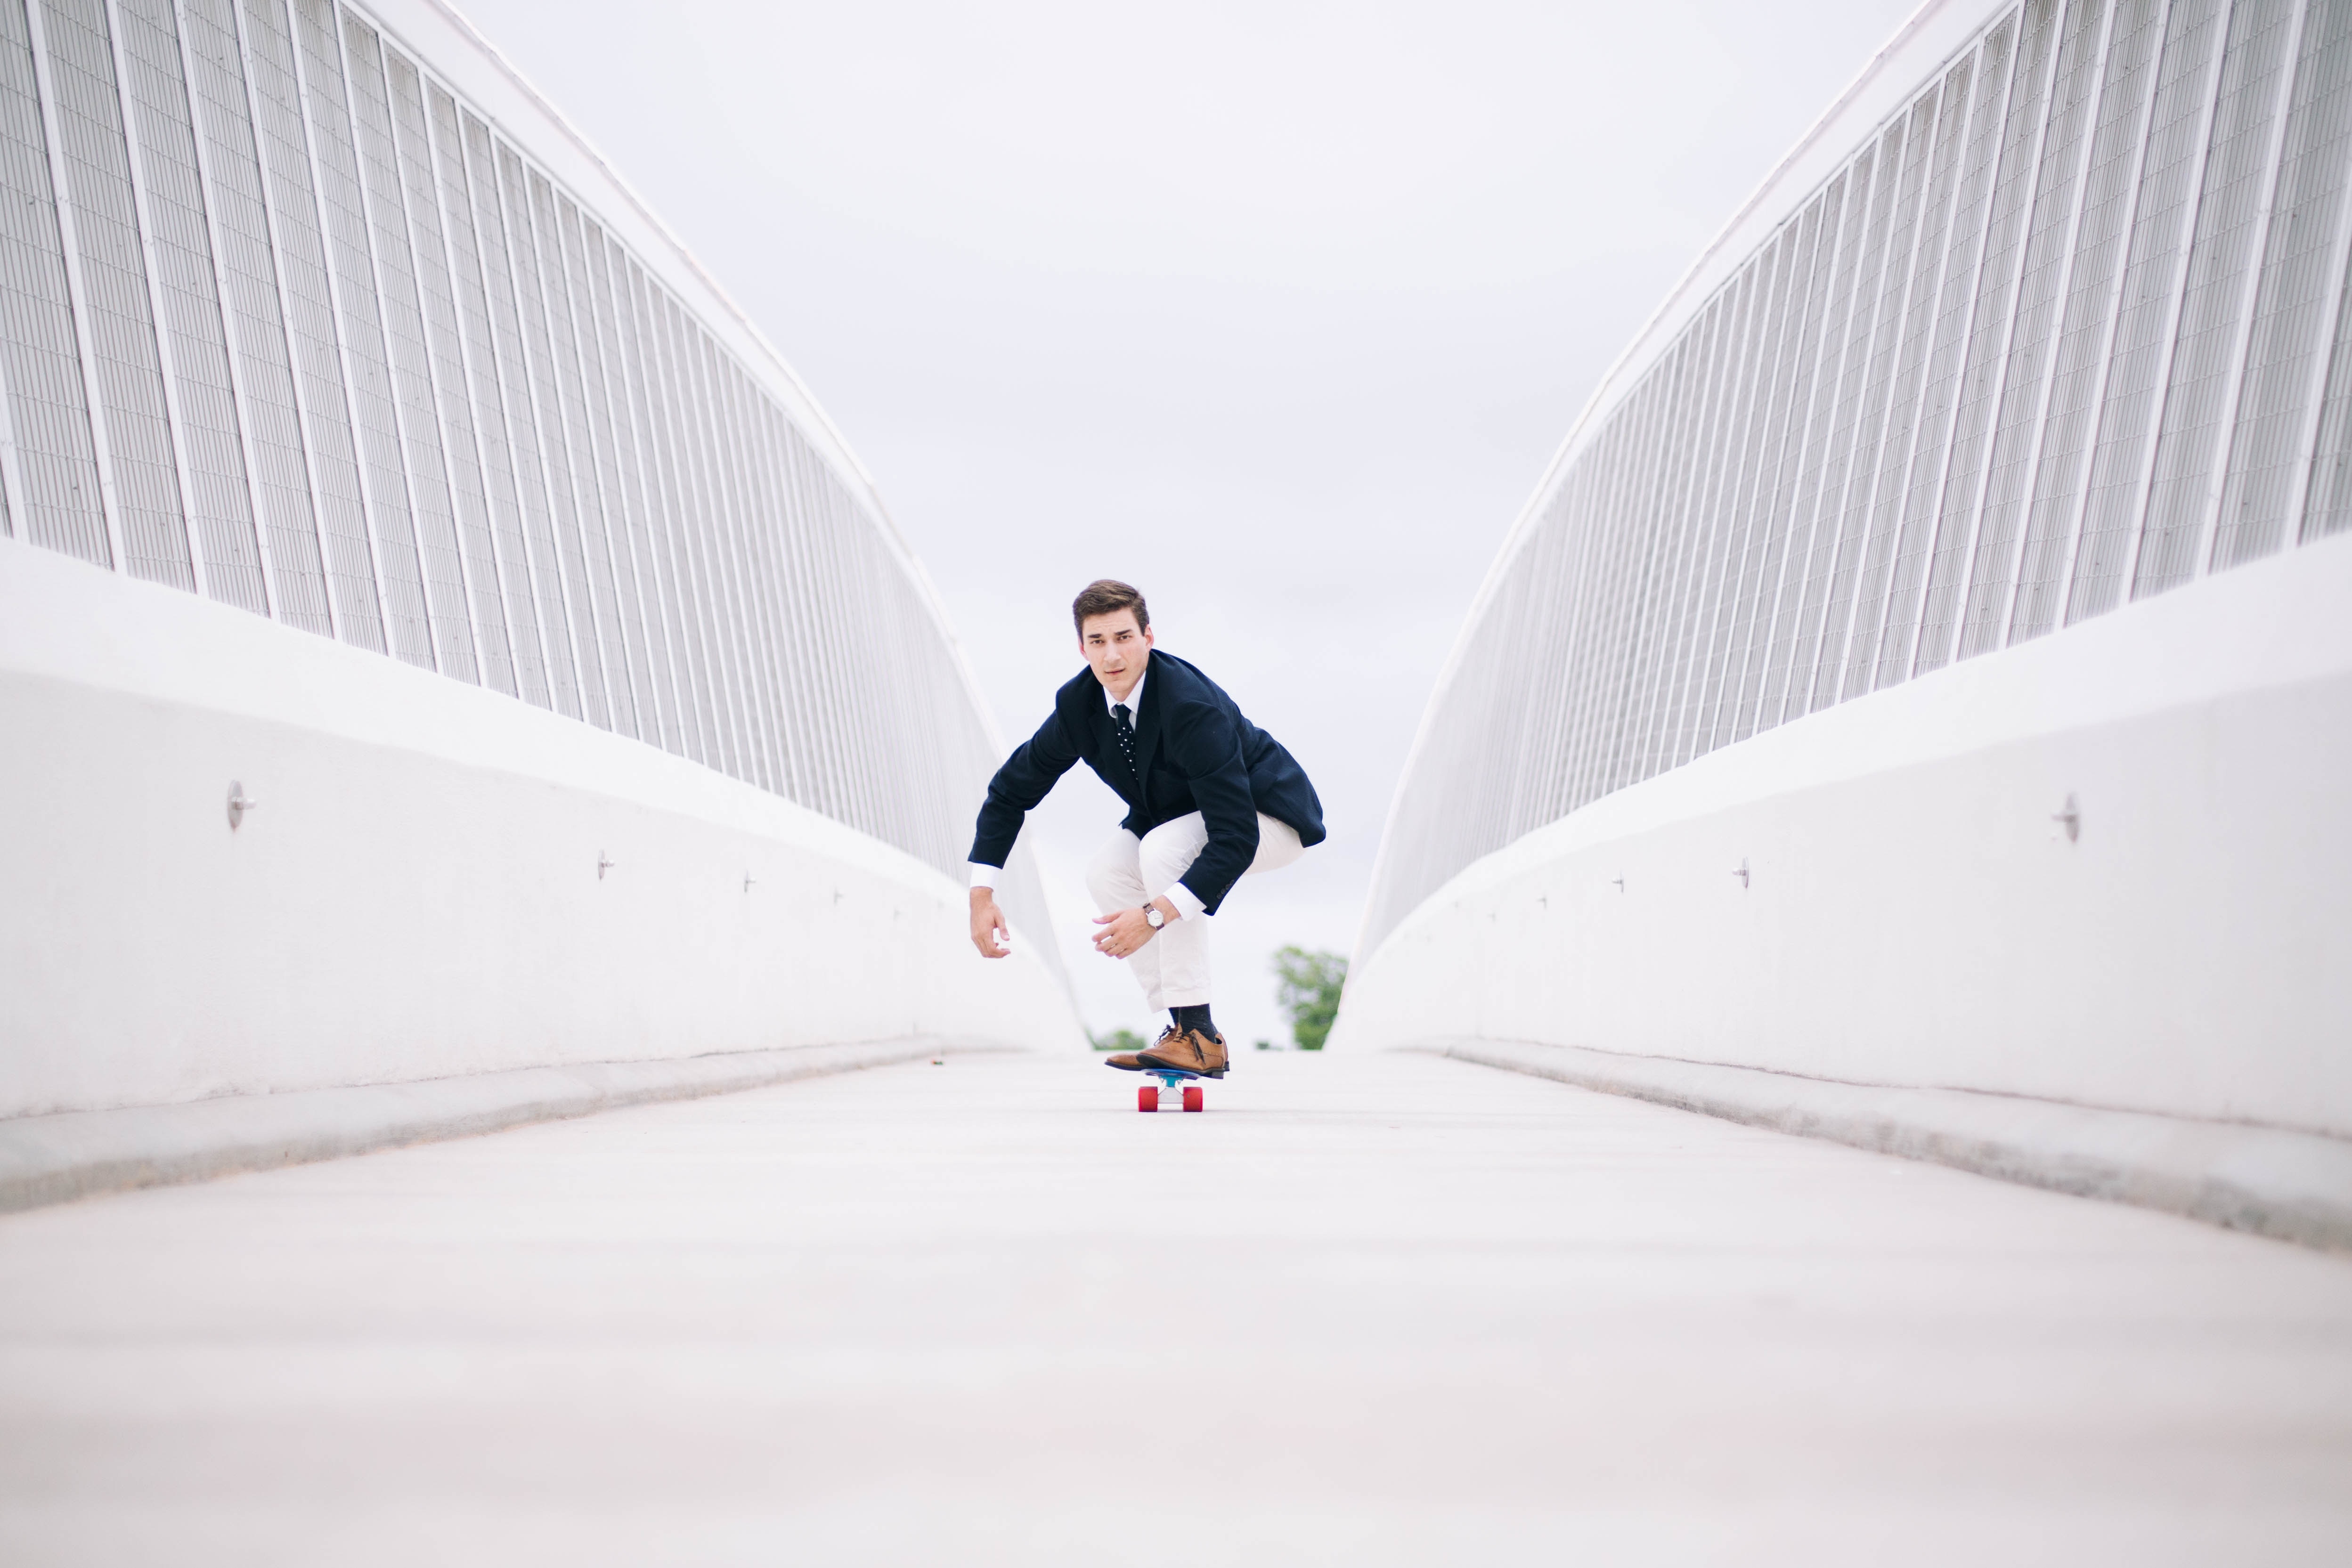
snow, winter, skateboard, skateboarding, recreation, ice, ice skate, longboard, winter sport, cool image, skating, snowboarding, cool photo, ice skating, ice rink, skateboarding equipment and supplies